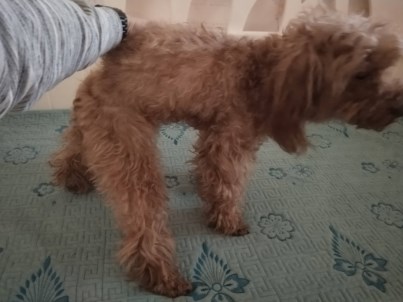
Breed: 7449-n000128-teddy